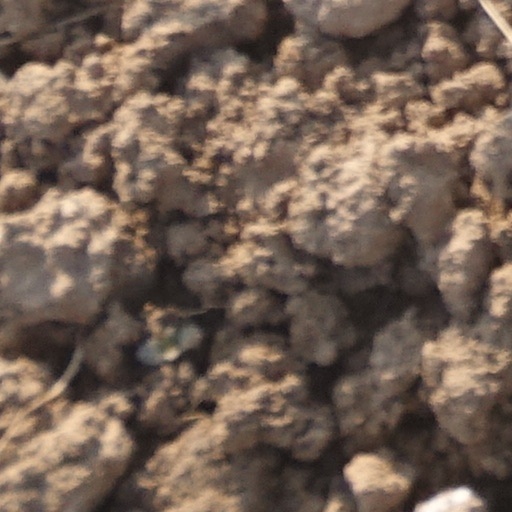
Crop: wheat